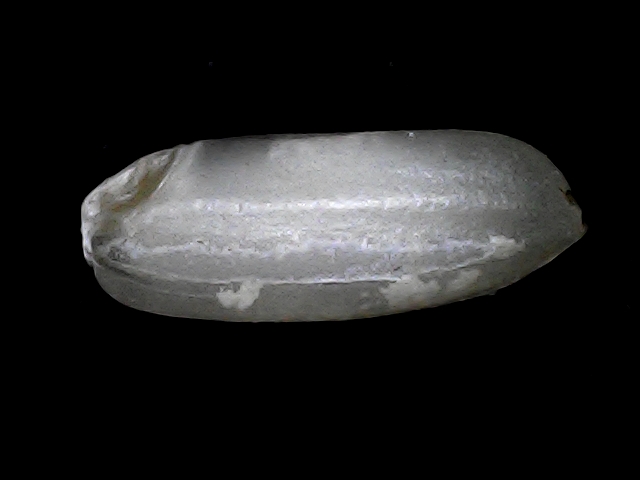
Rice variety: BRRI74